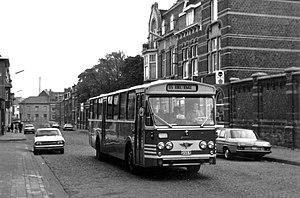
Autobus AEC Regal Mark VI à carrosserie Jonckheere n°363108 des Autobus Parmentier sur la ligne 87b vers la gare de Ronse, rue de l'Éléphant (dans cette même ville).
La Ligne 87 est une ligne de chemin de fer en Belgique, en grande partie fermée. Elle reliait Bassilly à Tournai via Renaix.
L'AEC Regal VI est un autobus à un étage conçu et fabriqué par le constructeur britannique Associated Equipment Company - AEC en 1960 et fabriqué de 1962 à 1979. Il a été présenté en avant première en août 1960 au Commercial Motor Show.